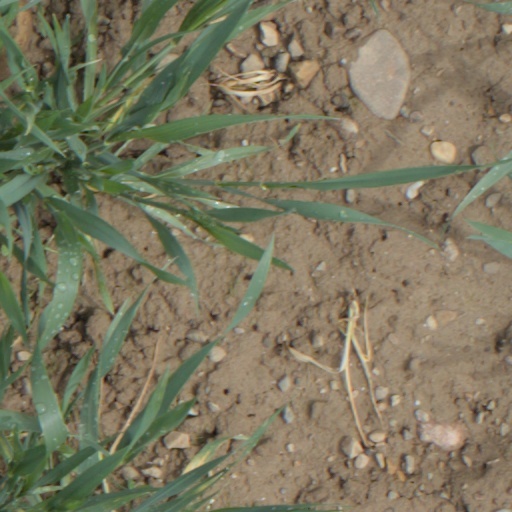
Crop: wheat